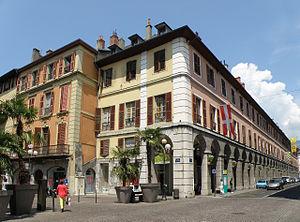
Chambéry, ville et préfecture du département de la Savoie (région Rhône-Alpes, France). Rue de Boigne (à droite, bordée de galeries à arcades)), à l'endroit où elle croise la place Saint-Léger (à gauche), dans le centre-ville.
Chambéry est une commune française située dans le département de la Savoie en région Auvergne-Rhône-Alpes.